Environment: real
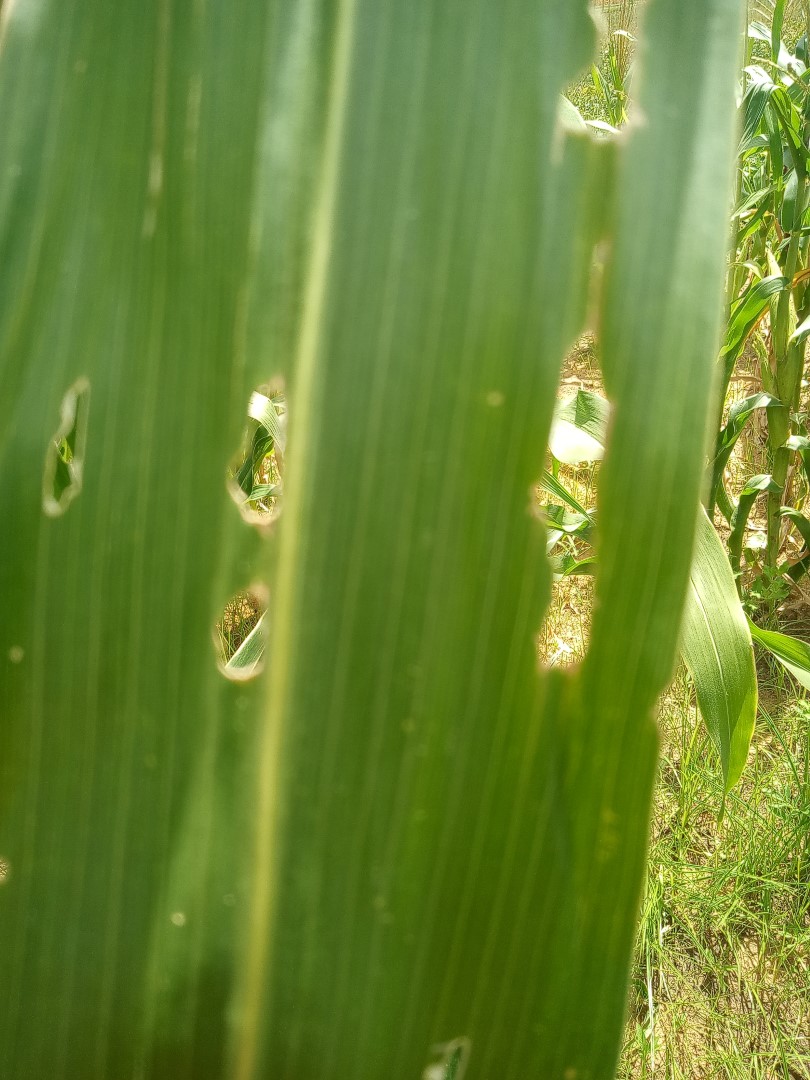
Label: fall_armyworm